My Family (Hong Kong TV series)

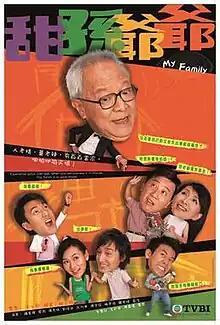
Promo poster

My Family is a TVB modern drama series broadcast in January 2005.